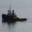
Label: ship